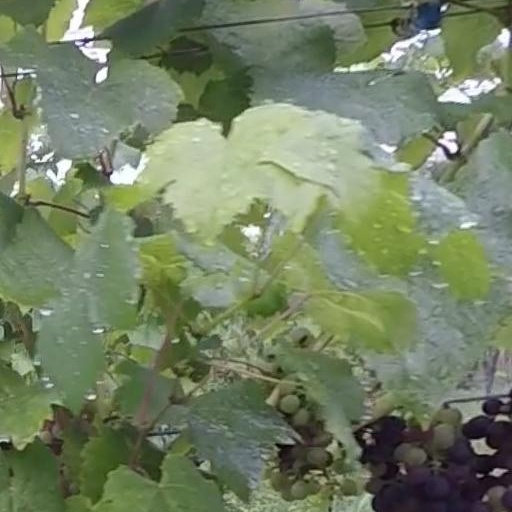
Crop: grape